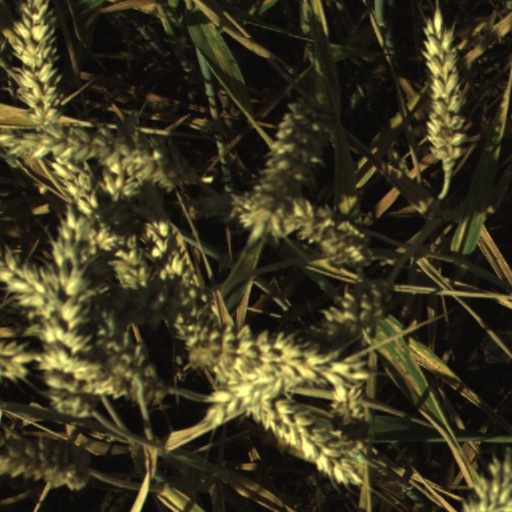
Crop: wheat